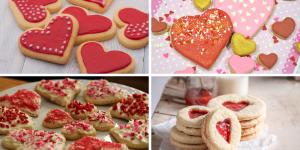
galletas de san valentin faciles